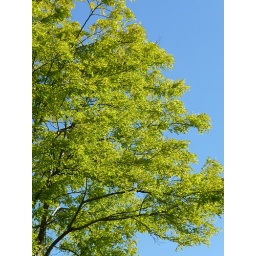
Just liked the colour of the leaves against the brilliant blue sky here.